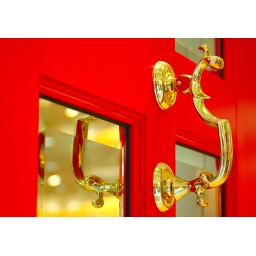
Shoot Anything Saturday. An ornate door handle reflects in the glass of a store at my local mall.